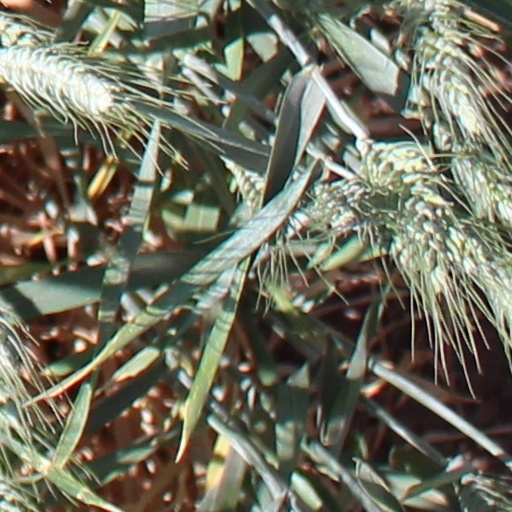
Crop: wheat